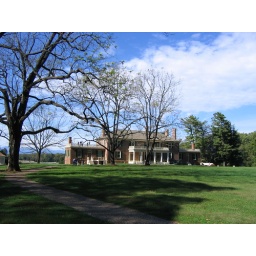
View of the back of the house with the Blue Ridge mountains in the distance. The house faces west.